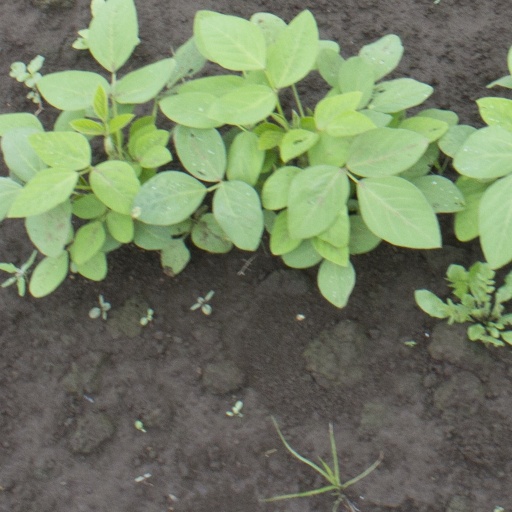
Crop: soybean